Melaleuca pityoides

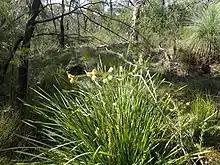
Habit in the Torrington State Conservation Area

This species was first formally described in 1883 by Victorian Government Botanist Ferdinand von Mueller, who gave it the name "Callistemon pityoides" in "Australian Chemist and Druggist", based on material gathered from the environs of the Ovens River and "Dumaresque River". He first mentioned "Melaleuca pithyoides" without description in 1853 in his "First General Report of the Government Botanist on the Vegetation of the Colony" in 1853. Mueller had collected non-flowering plant material from Mount Buffalo on an expedition earlier that year.